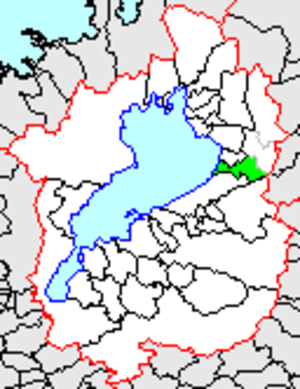
Maihara est un bourg situé dans le district de Sakata de la préfecture de Shiga au Japon.